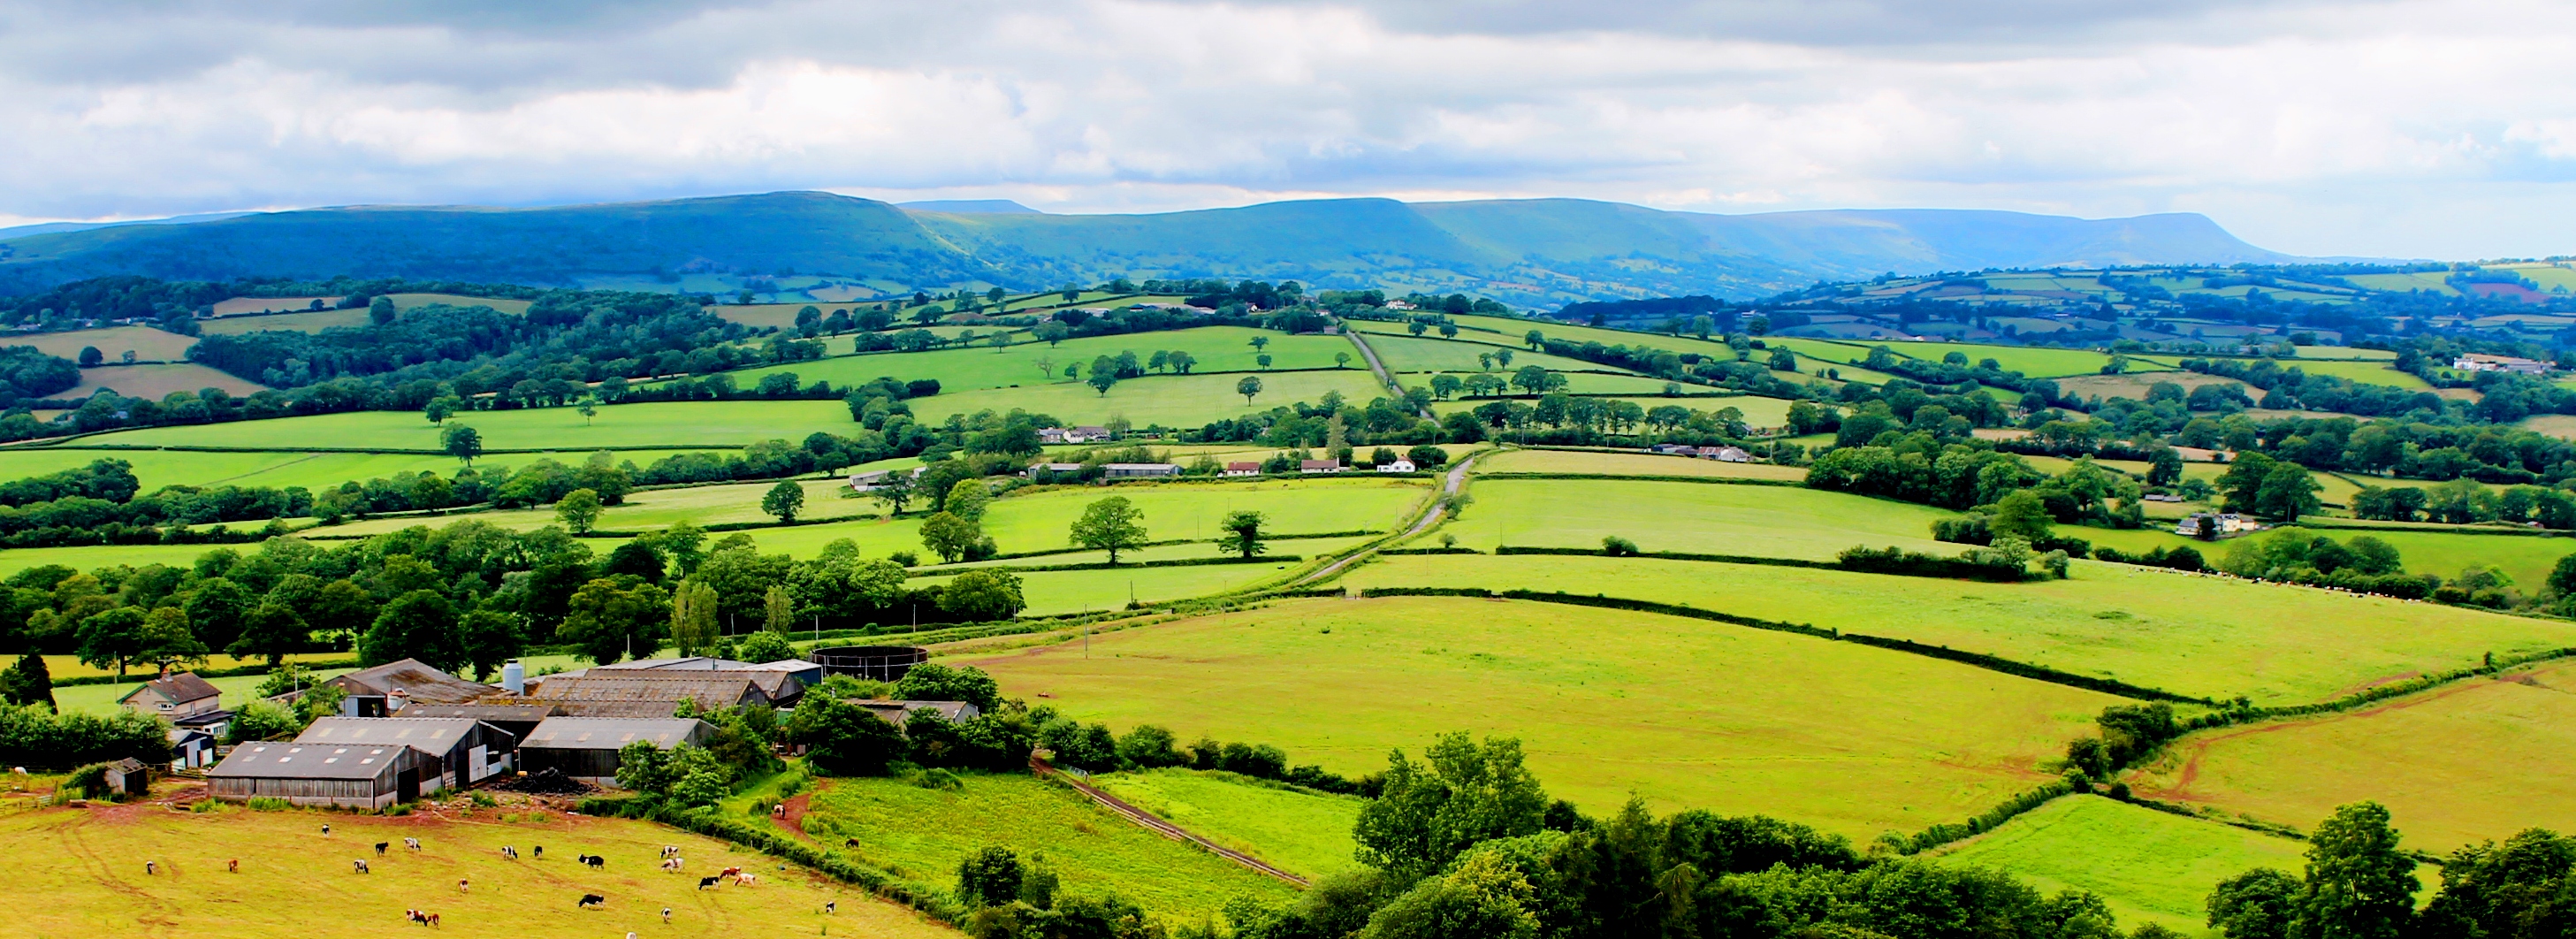
landscape, field, farm, meadow, hill, valley, mountain range, panorama, village, pasture, agriculture, plain, terrace, grassland, plantation, plateau, rural area, paddy field, hill station